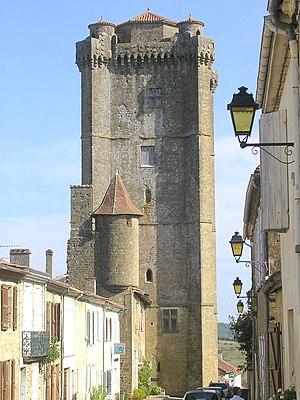
Cet article recense les monuments historiques du Gers, en France.
Cet article recense de manière non exhaustive les châteaux, maisons fortes, mottes castrales, situés dans le département français du Gers. Il est fait état des inscriptions et classements au titre des monuments historiques.
Bassoues est une commune française située dans le département du Gers, en région Occitanie.